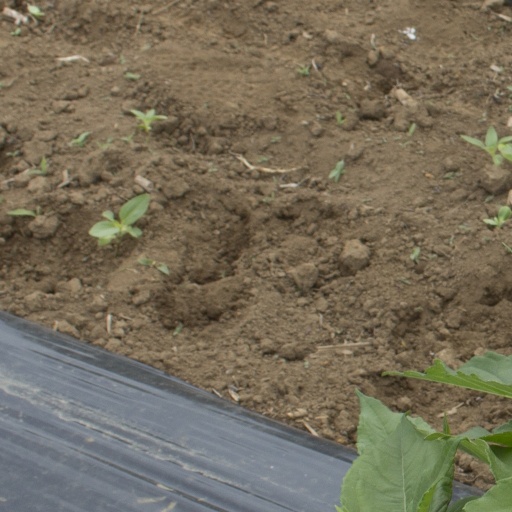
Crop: Jerusalem artichoke